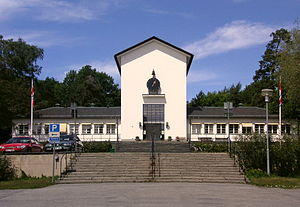
Hakon Ahlberg
Frimurarebarnhuset i Stockholm
Hakon Ahlberg var en svensk arkitekt, redaktør og forfatter. I 1936 tog han initiativ til og var indtil 1944 første formand for Sveriges Arkitekters Riksförbund. Hans bedst kendte arkitektarbejde var i forbindelse med reparationen og restaureringen af Gripsholm Slot ved Mariefred i det centrale Sverige.